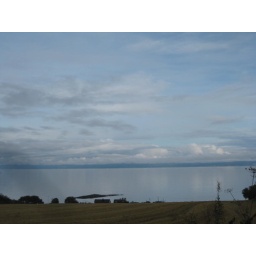
A little blue in the sky